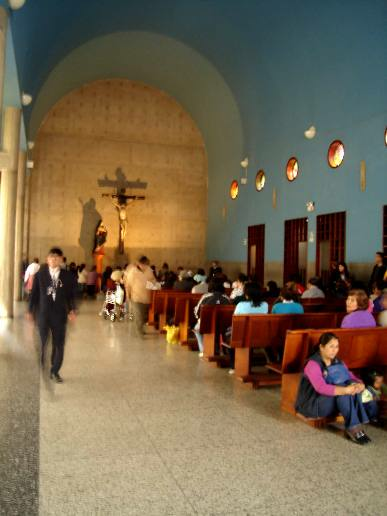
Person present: Yes